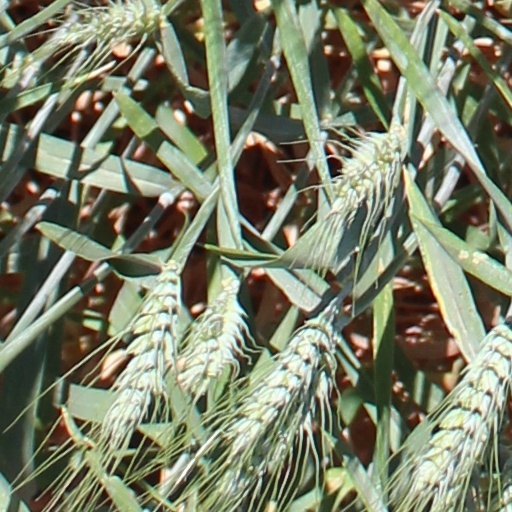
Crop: wheat